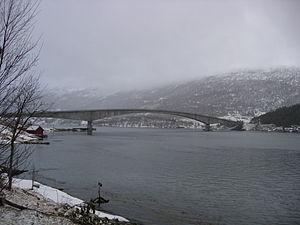
Cette liste de ponts de Norvège a pour vocation de présenter une liste de ponts remarquables de Norvège, tant par leurs caractéristiques dimensionnelles, que par leur intérêt architectural ou historique.